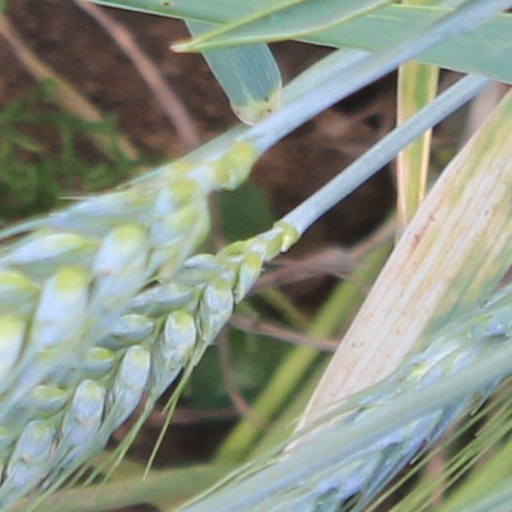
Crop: wheat